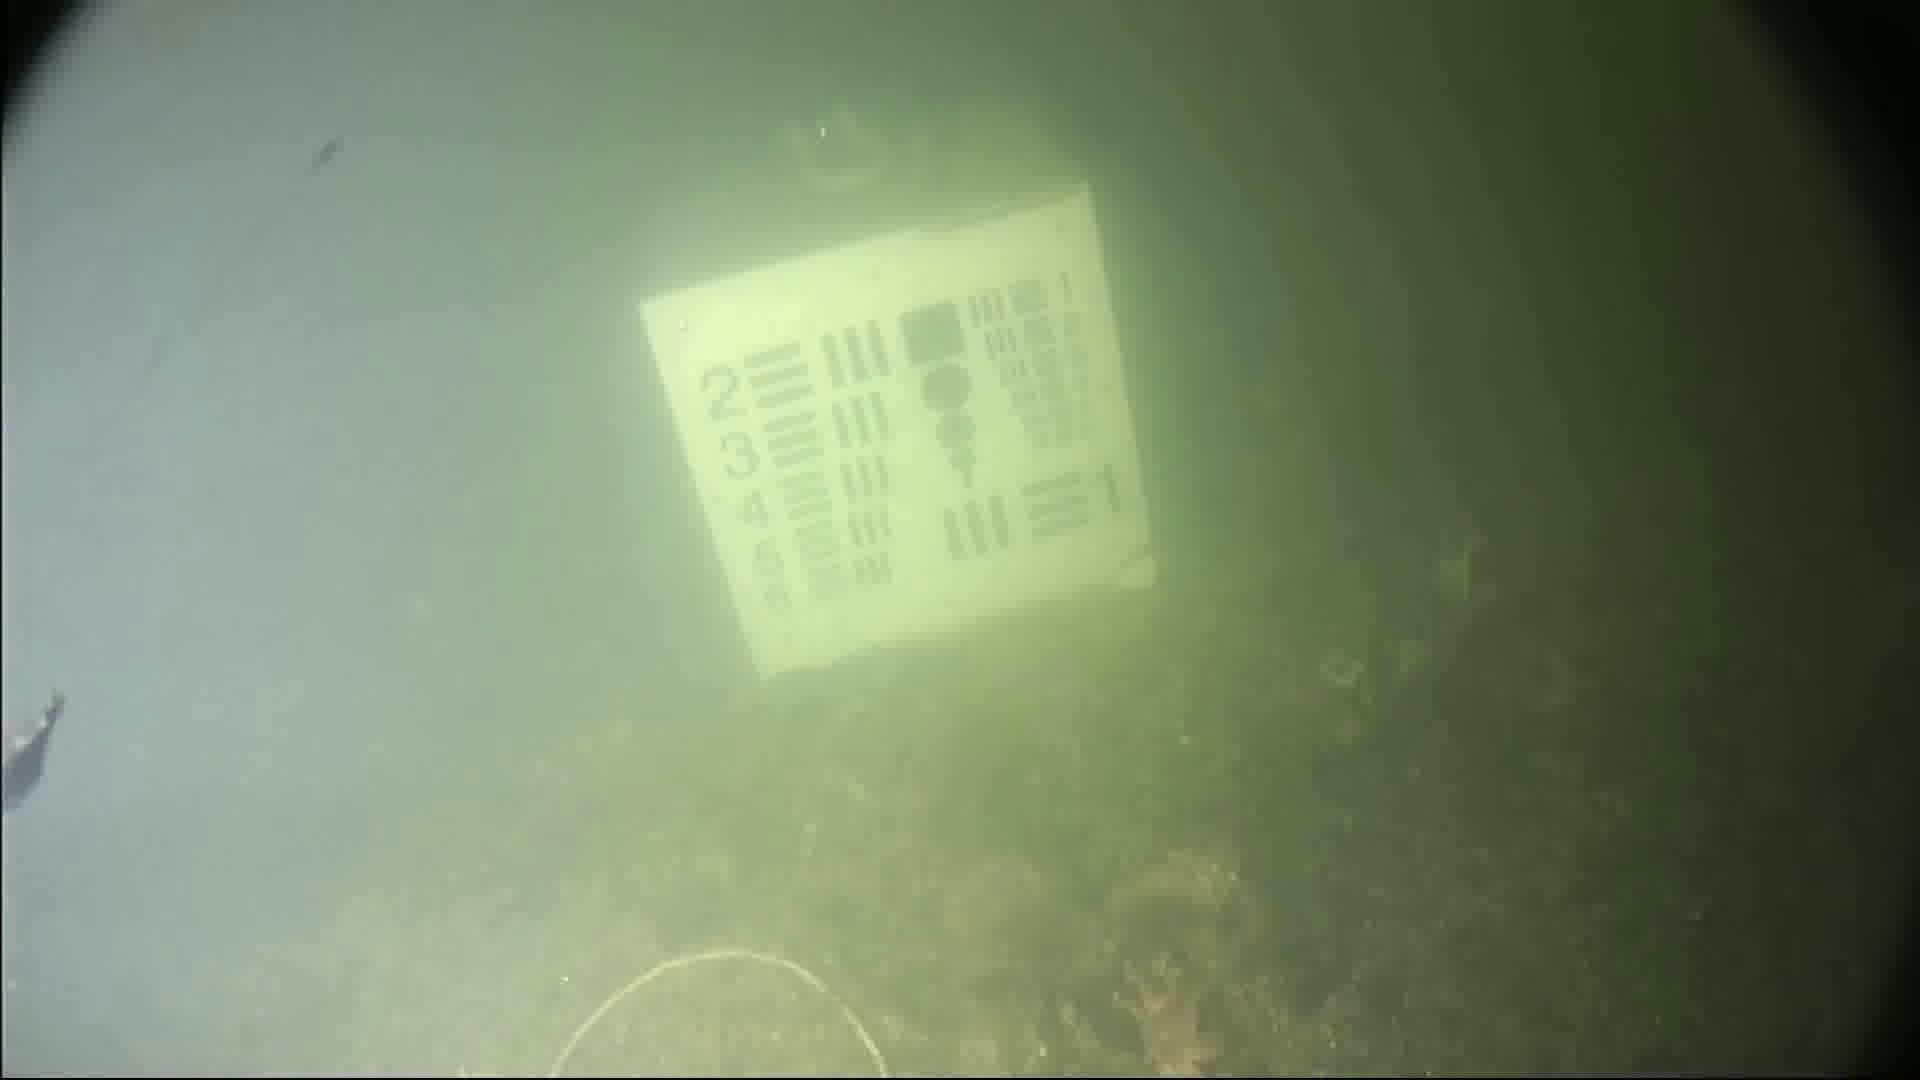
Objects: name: small_fish
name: starfish